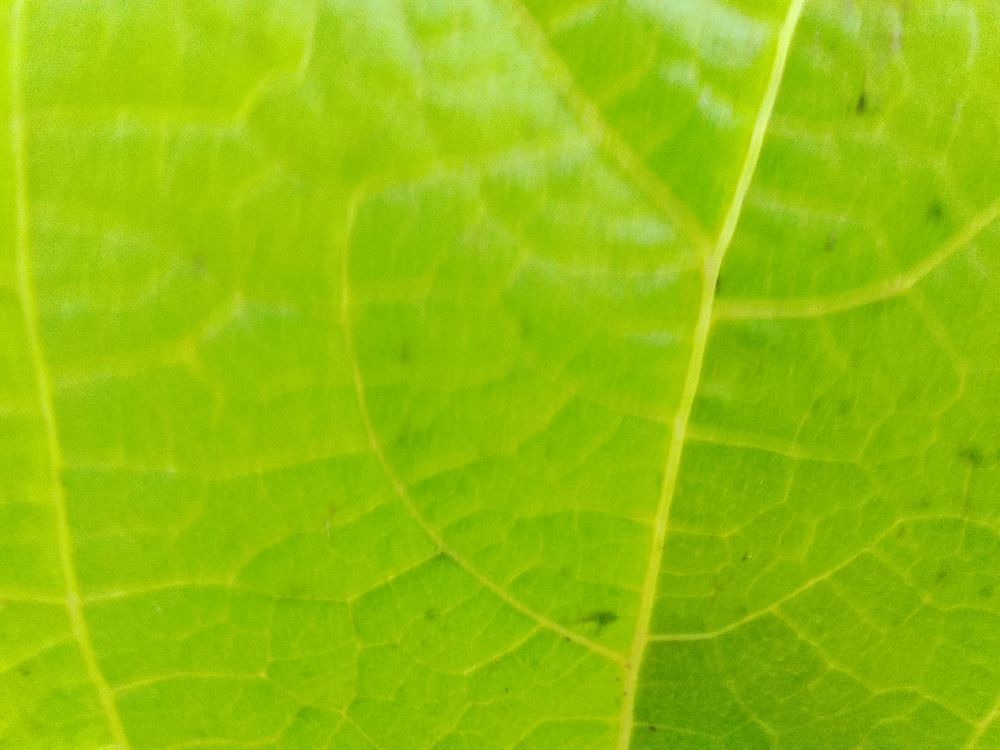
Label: healthy